Selá (Vopnafjörður)

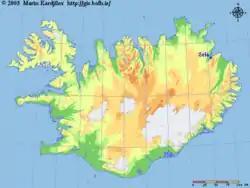
Location of Selá

Selá is a river in Vopnafjörður, Iceland, and one of Iceland's most exclusive rivers for salmon angling.